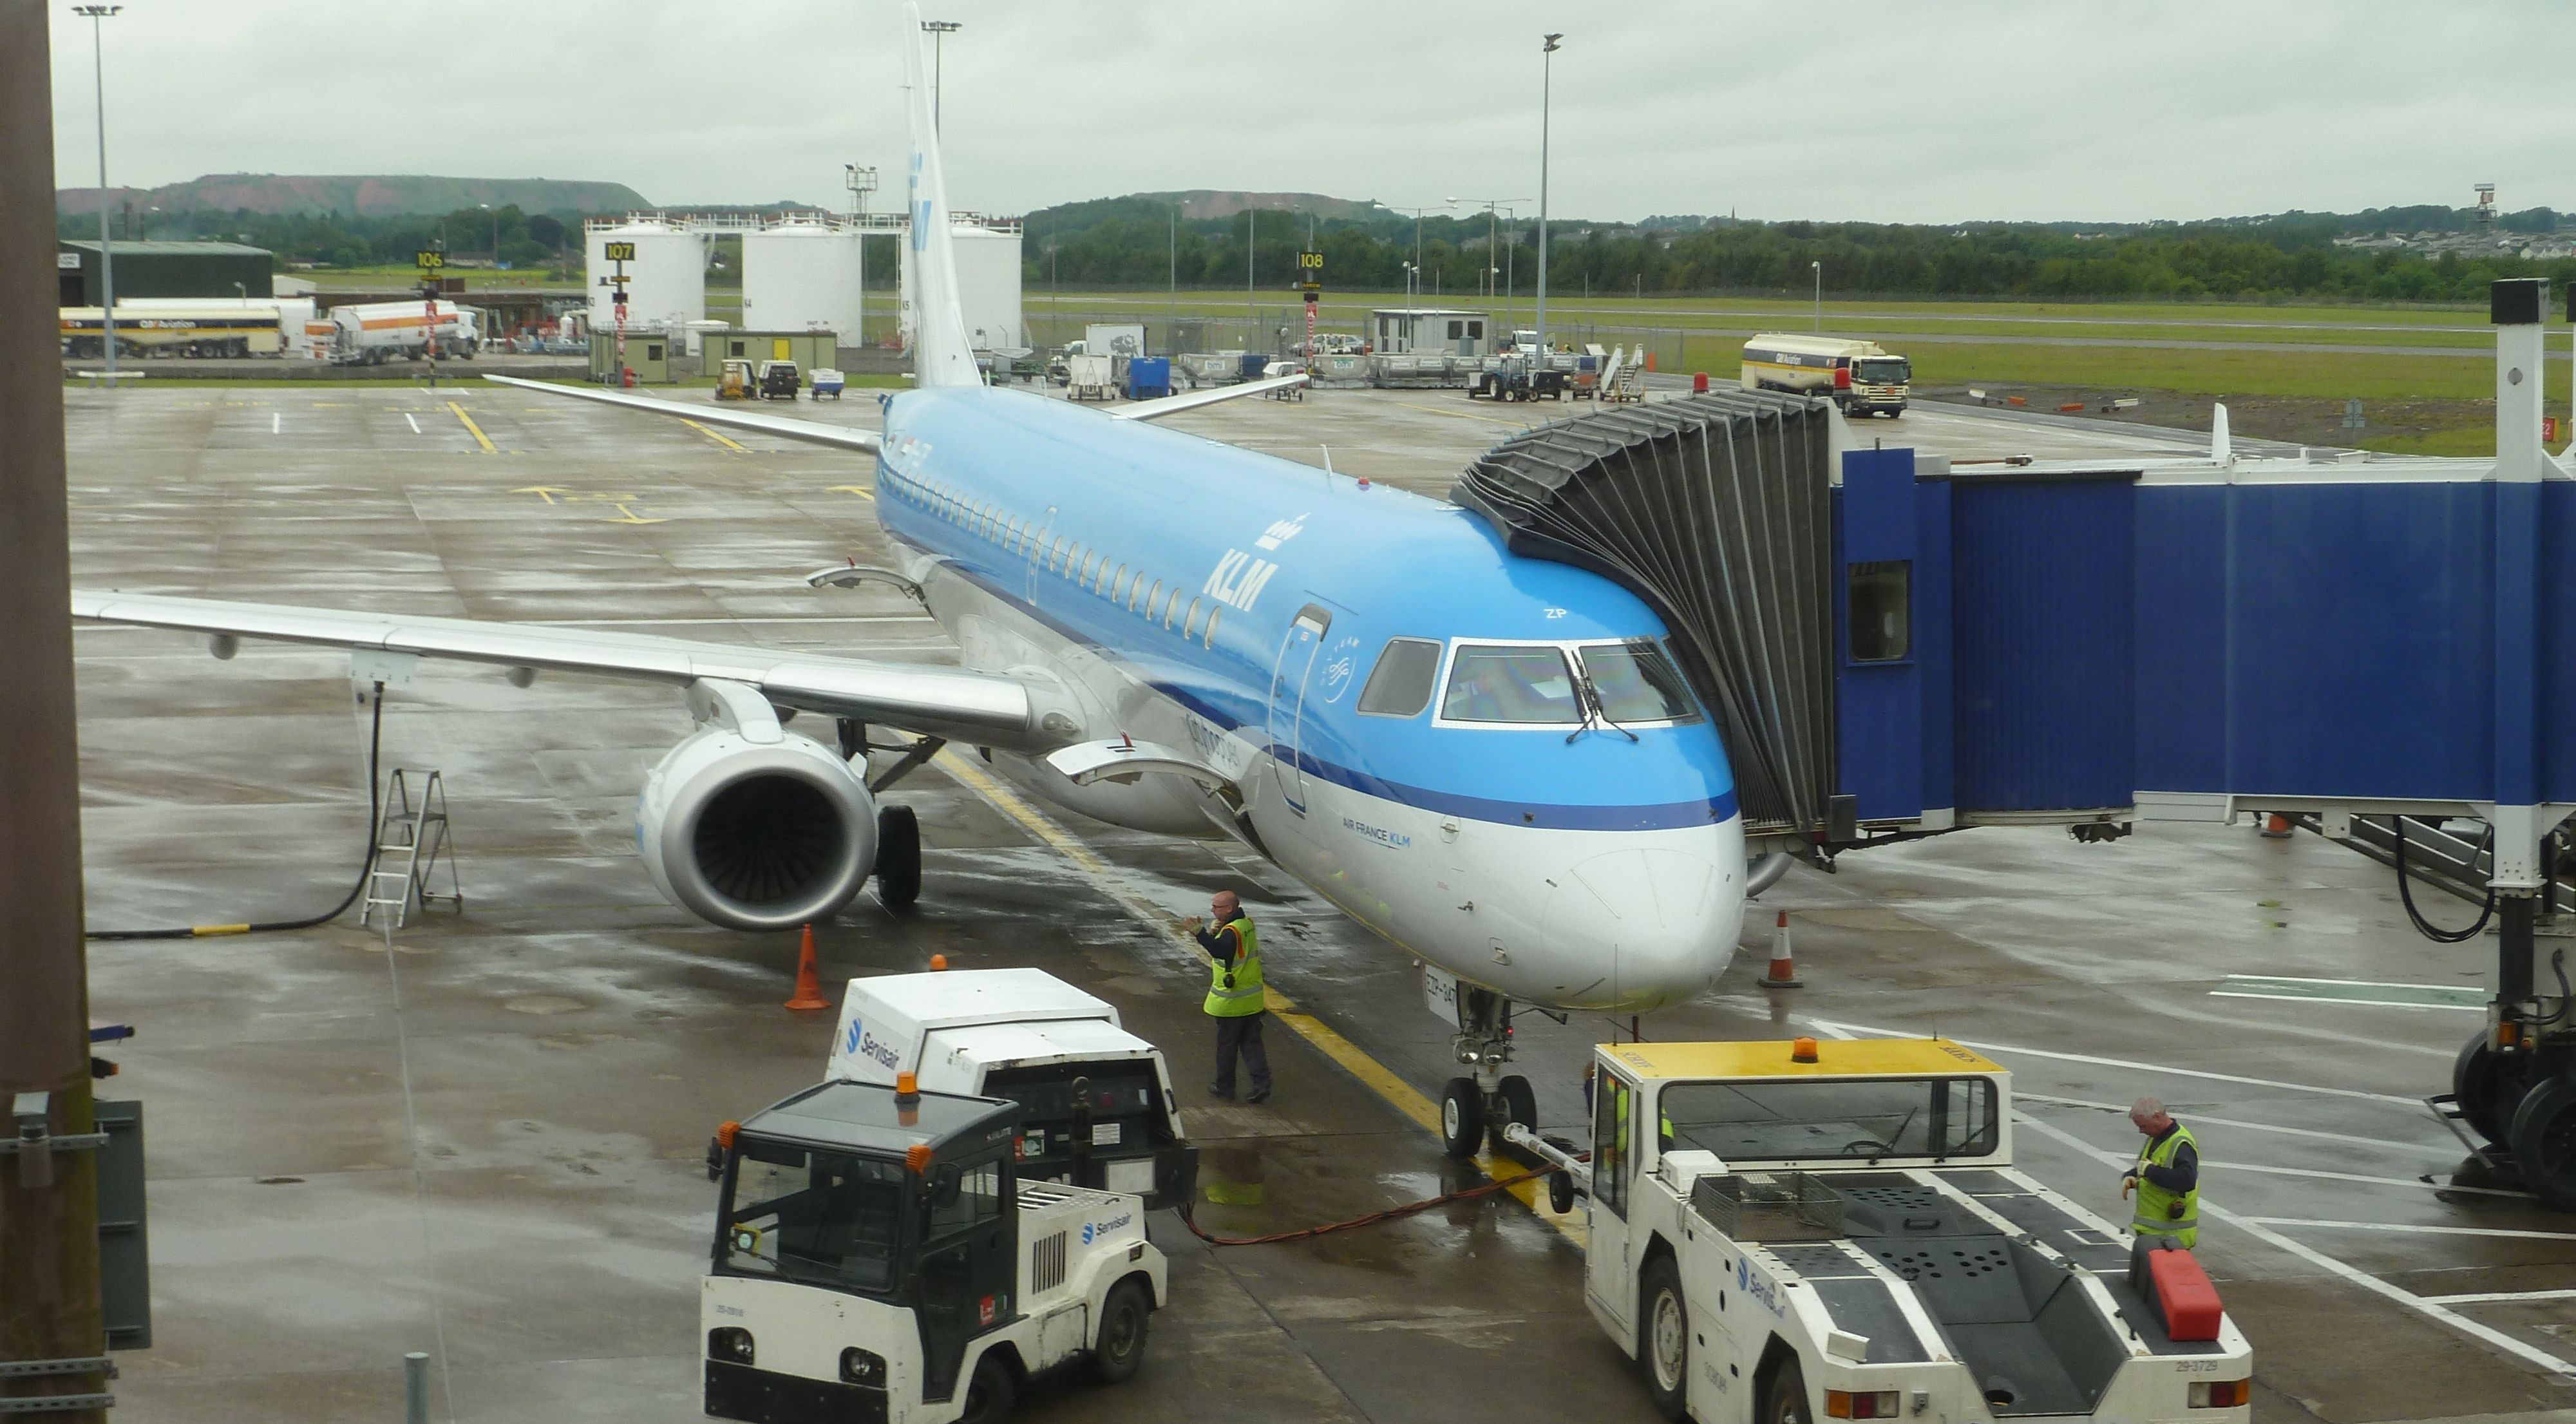
technology, traffic, building, airport, travel, airplane, aircraft, vehicle, airline, aviation, infrastructure, boarding, airliner, airbus, scotland, edinburgh, jet aircraft, boeing 777, boeing 767, air travel, atmosphere of earth, wide body aircraft, airport apron, aerospace engineering, aircraft engine, jet bridge